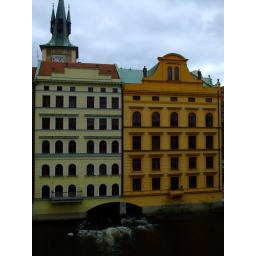
building near charles bridge @Prague